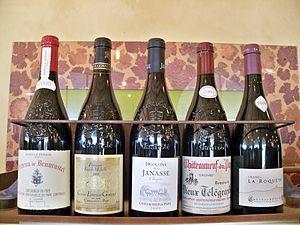
Bouteilles de Chateauneuf du Pape rouge
Le châteauneuf-du-pape est un vin d'appellation d'origine contrôlée produit sur les communes de Châteauneuf-du-Pape, d'Orange, de Bédarrides, de Sorgues et de Courthézon, en Vaucluse.
Châteauneuf-du-Pape est une commune française située dans le département de Vaucluse, en région Provence-Alpes-Côte d'Azur.